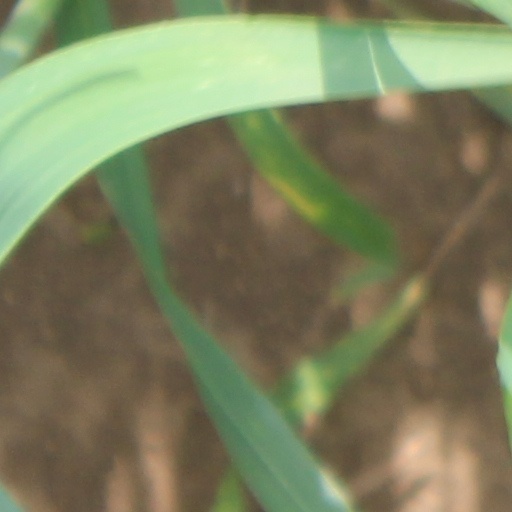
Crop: wheat